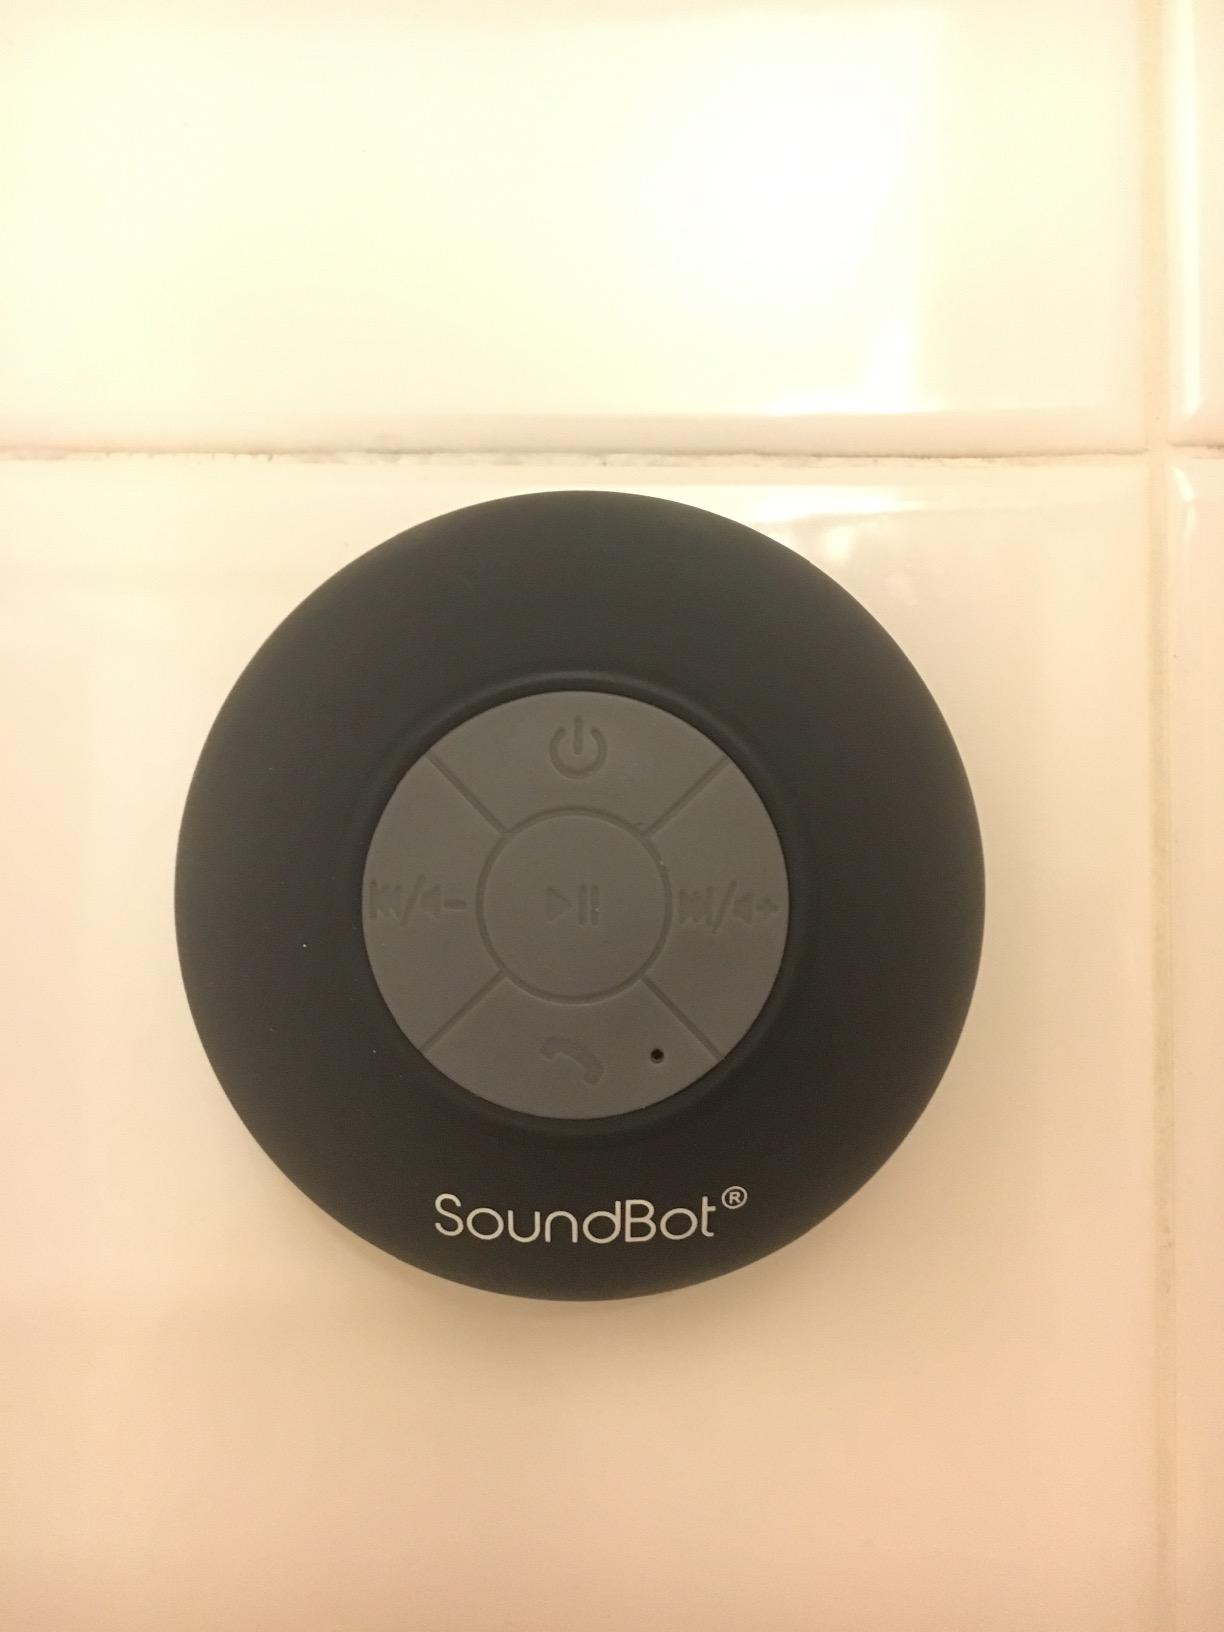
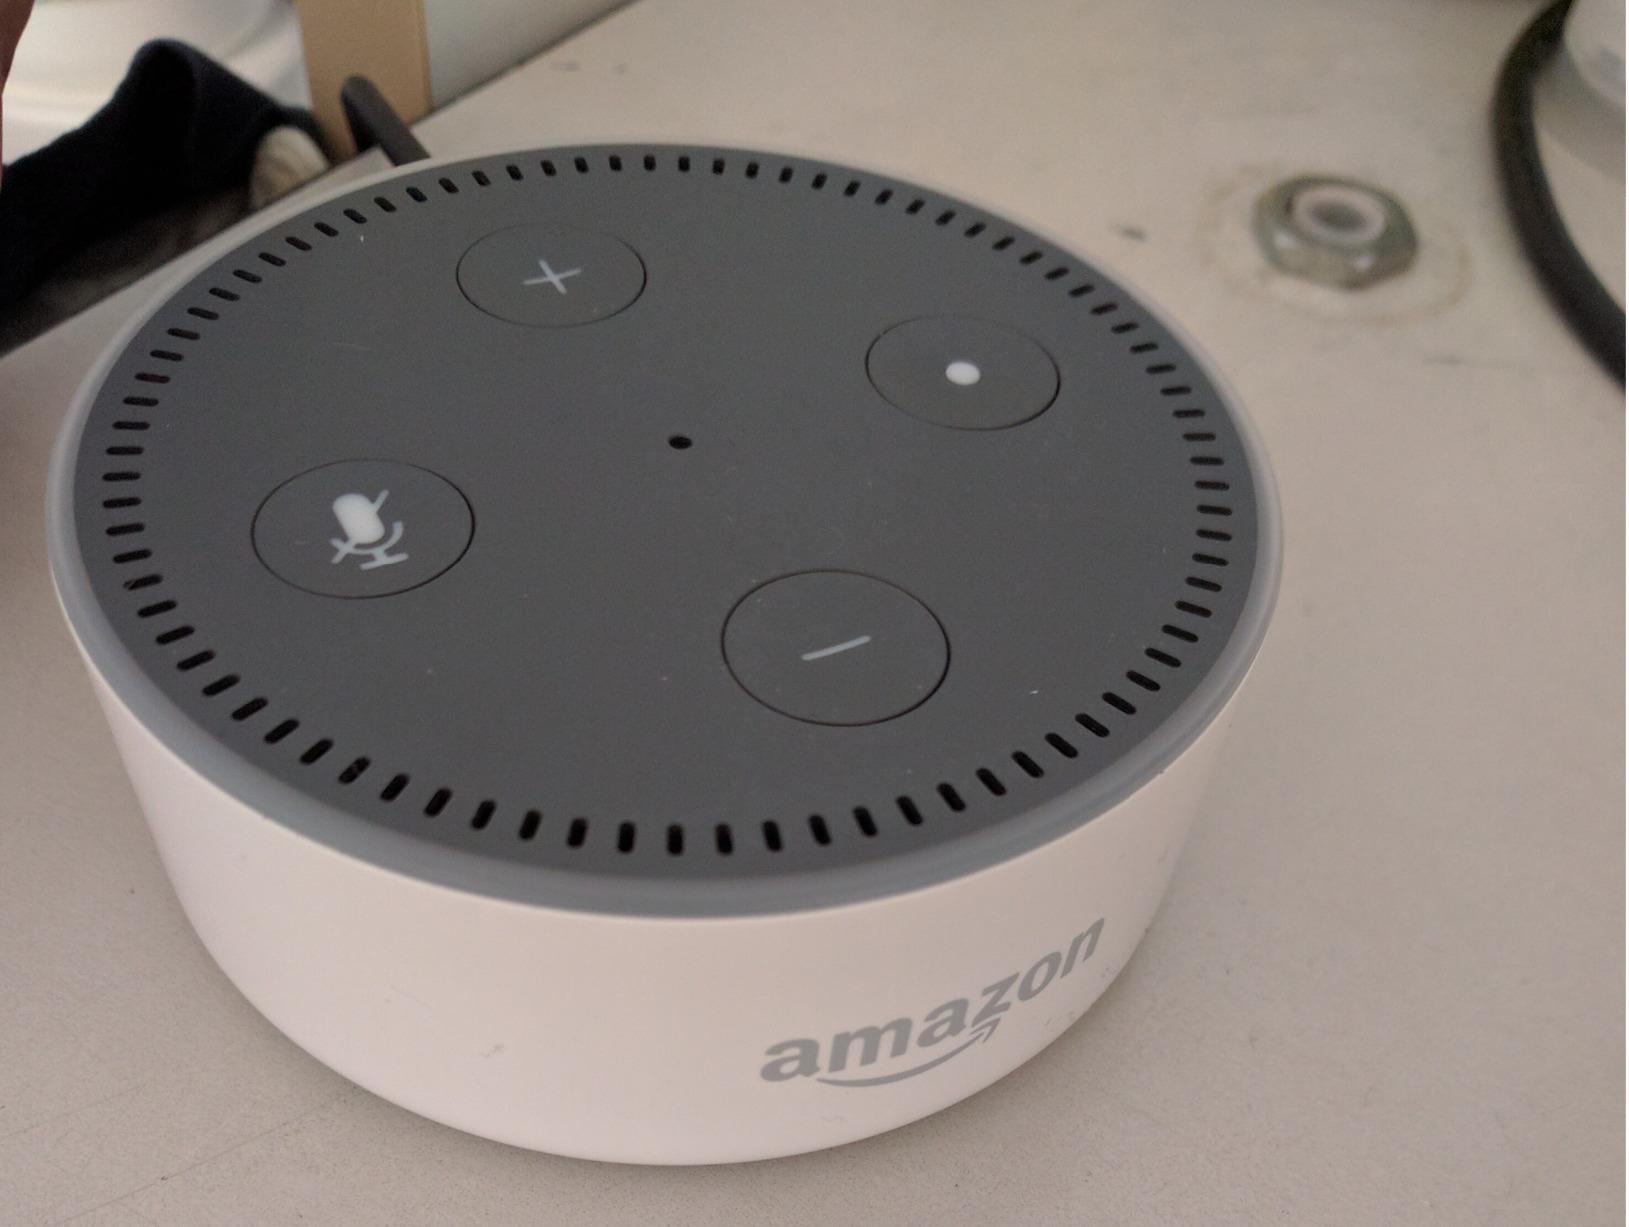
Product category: speaker
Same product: no